Carlos Alberto Torres

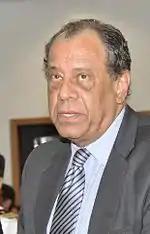
Carlos Alberto in 2011

His career as a football manager started in 1983, when he managed Flamengo. He also managed several other clubs, like Corinthians in 1985 and 1986; Náutico in 1986, 1987 and 1988; Once Caldas on 1989, 1990; Monterrey in 1991, 1992; Club Tijuana in 1992; Fluminense in 1994 and 1995; Botafogo in 1993, 1994, 1997, 1998, 2002 and 2003; Querétaro F.C. in 1999; Unión Magdalena in 2000, 2001; and Paysandu in 2005.